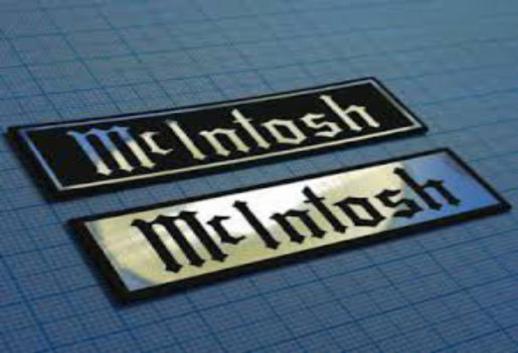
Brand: mcintosh
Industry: Leisure